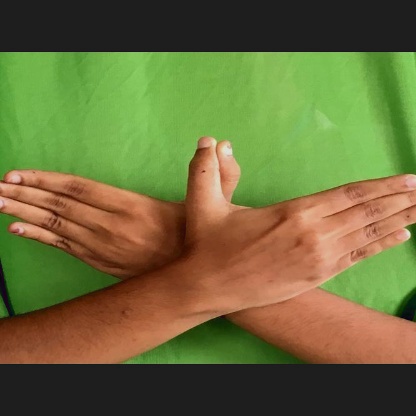
Mudra: Garuda